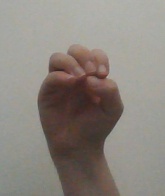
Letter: ha